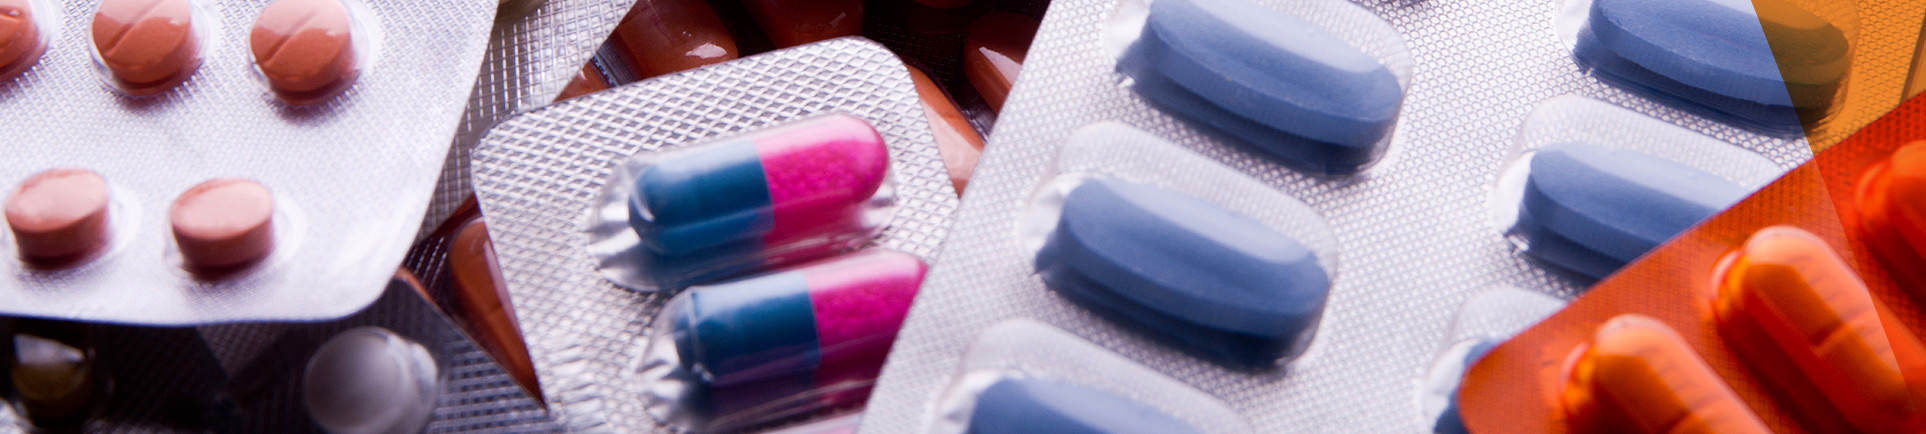
Label: plastic